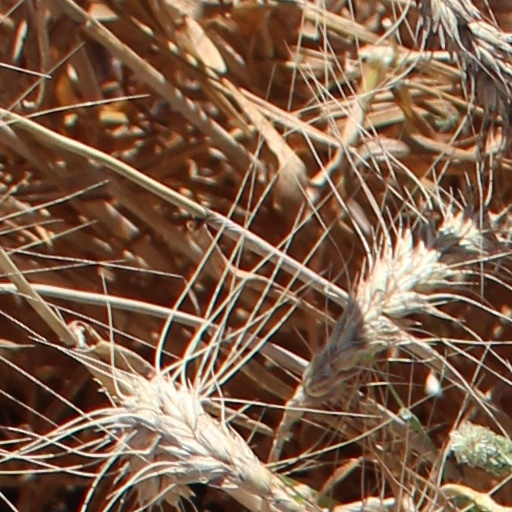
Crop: wheat